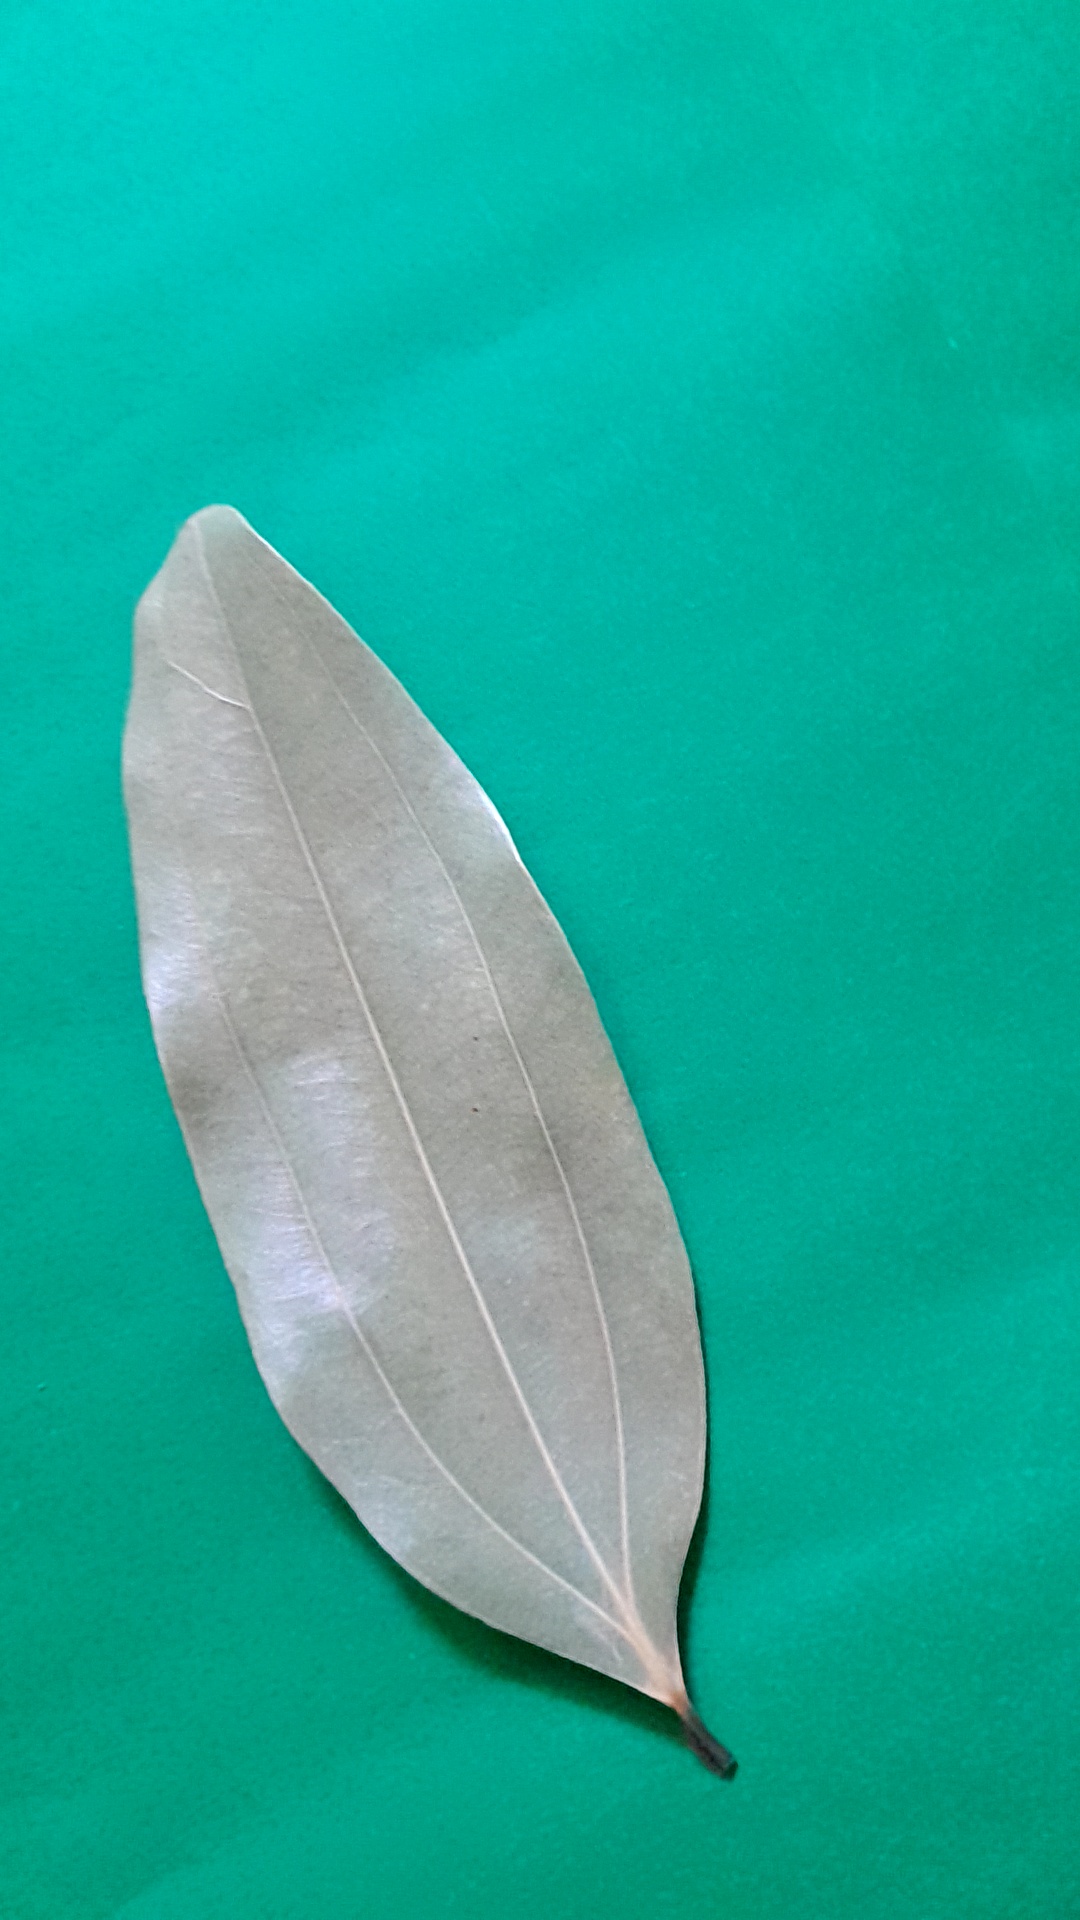
Label: Dry Leaf